Wound contracture

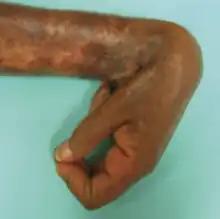
Wound contracture following deep burn injury

Wound contracture is a process that may occur during wound healing when an excess of wound contraction, a normal healing process, leads to physical deformity characterized by skin constriction and functional limitations. Wound contractures may be seen after serious burns and may occur on the palms, the soles, and the anterior thorax. For example, scars that prevent joints from extending or scars that cause an ectropion are considered wound contractures.